Igbo language

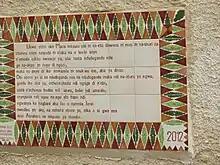
The Magnificat in Igbo translation (Church of the Visitation, Jerusalem)

The current Ọnwụ alphabet, a compromise between the older Lepsius alphabet and a newer alphabet advocated by the International Institute of African Languages and Cultures (IIALC), is presented in the following table, with the International Phonetic Alphabet equivalents for the characters: